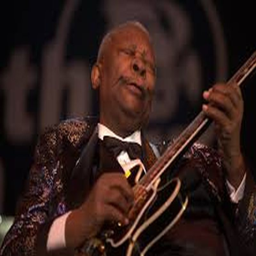
the most important people in music